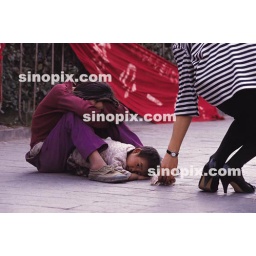
A lady donates money to a beggar girl and boy sitting on the street in Shenzhen, China.